Rottnest Island

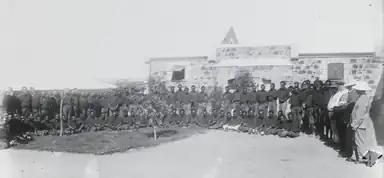
Aboriginal prisoners on the island in 1883

Between 1838 and 1931, Aboriginal prisoners held on Rottnest Island were held in deplorable conditions and subjected to cruel and inhumane treatment. Of the approximately 3,600 people imprisoned there at one time or another over the 93 years the prison existed, at least 373 people died and were buried in unmarked graves in at least two areas to the north of the Quod. It is the largest known deaths in custody gravesite in Australia.